Riku (Kingdom Hearts)

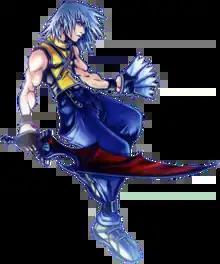
Riku as he appears in "", wielding the Soul Eater

is a fictional character in the Square Enix video game series "Kingdom Hearts". Debuting in the original "Kingdom Hearts", Riku is introduced as a teenager who wishes to visit other worlds with his friends Sora and Kairi. After their home world of Destiny Islands is destroyed, Riku meets Maleficent, whose manipulation causes him to oppose Sora and fall into darkness, being possessed by Ansem, Seeker of Darkness. However, he is freed by Sora and returns as a protagonist in subsequent games.